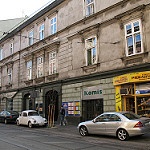
Label: street